Kareen Rispal

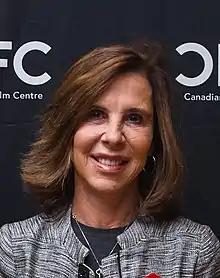

Kareen Géraldine Rispal is a French diplomat. She has held the position of Inspector General of Foreign Affairs since March 2022.